Diandongosuchus

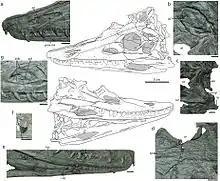
Skull features

"Diandongosuchus" was found in a Ladinian-age marine limestone formation that has preserved many marine reptiles including thallatosaurs, nothosaurs, pistosaurs, and some protorosaurs. The closely related pseudosuchian "Qianosuchus" was found in a marine deposit about northwest of the "Diandongosuchus" locality that is slightly older (Anisian in age) and possesses many features consistent with a marine lifestyle. However, "Diandongosuchus" shows no features that are clear adaptations to a marine lifestyle. Possible adaptations include nostrils that are positioned slightly farther back on the skull than most terrestrial pseudosuchians and a greater number of premaxillary teeth (a feature seen in possible semiaquatic archosaurs such as "Chanaresuchus" and spinosaurids). Fish bones within its stomach contents are additional evidence that it was a marine archosaur. "Diandongosuchus" may have had a similar lifestyle to modern marine crocodylians like the saltwater crocodile that live along coastlines yet are not fully marine.